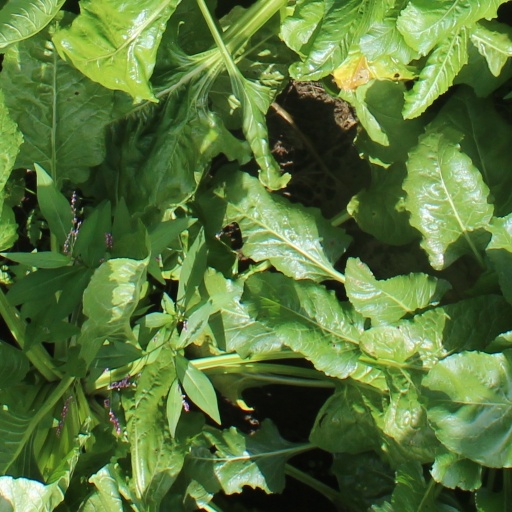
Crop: sugar beet